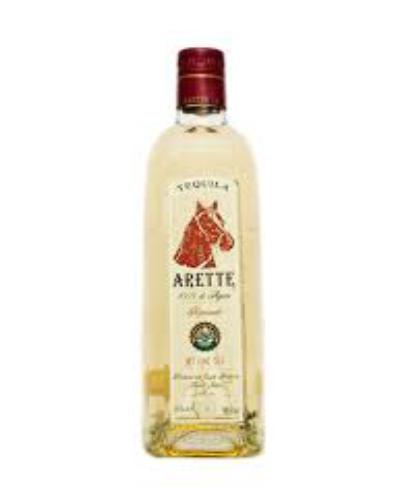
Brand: Arette
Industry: Food